Sino-Singapore Guangzhou Knowledge City station

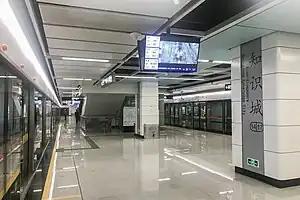
Platform

Sino-Singapore Guangzhou Knowledge City station, is a station of Line 14 of the Guangzhou Metro. It started operations on 28 December 2017.